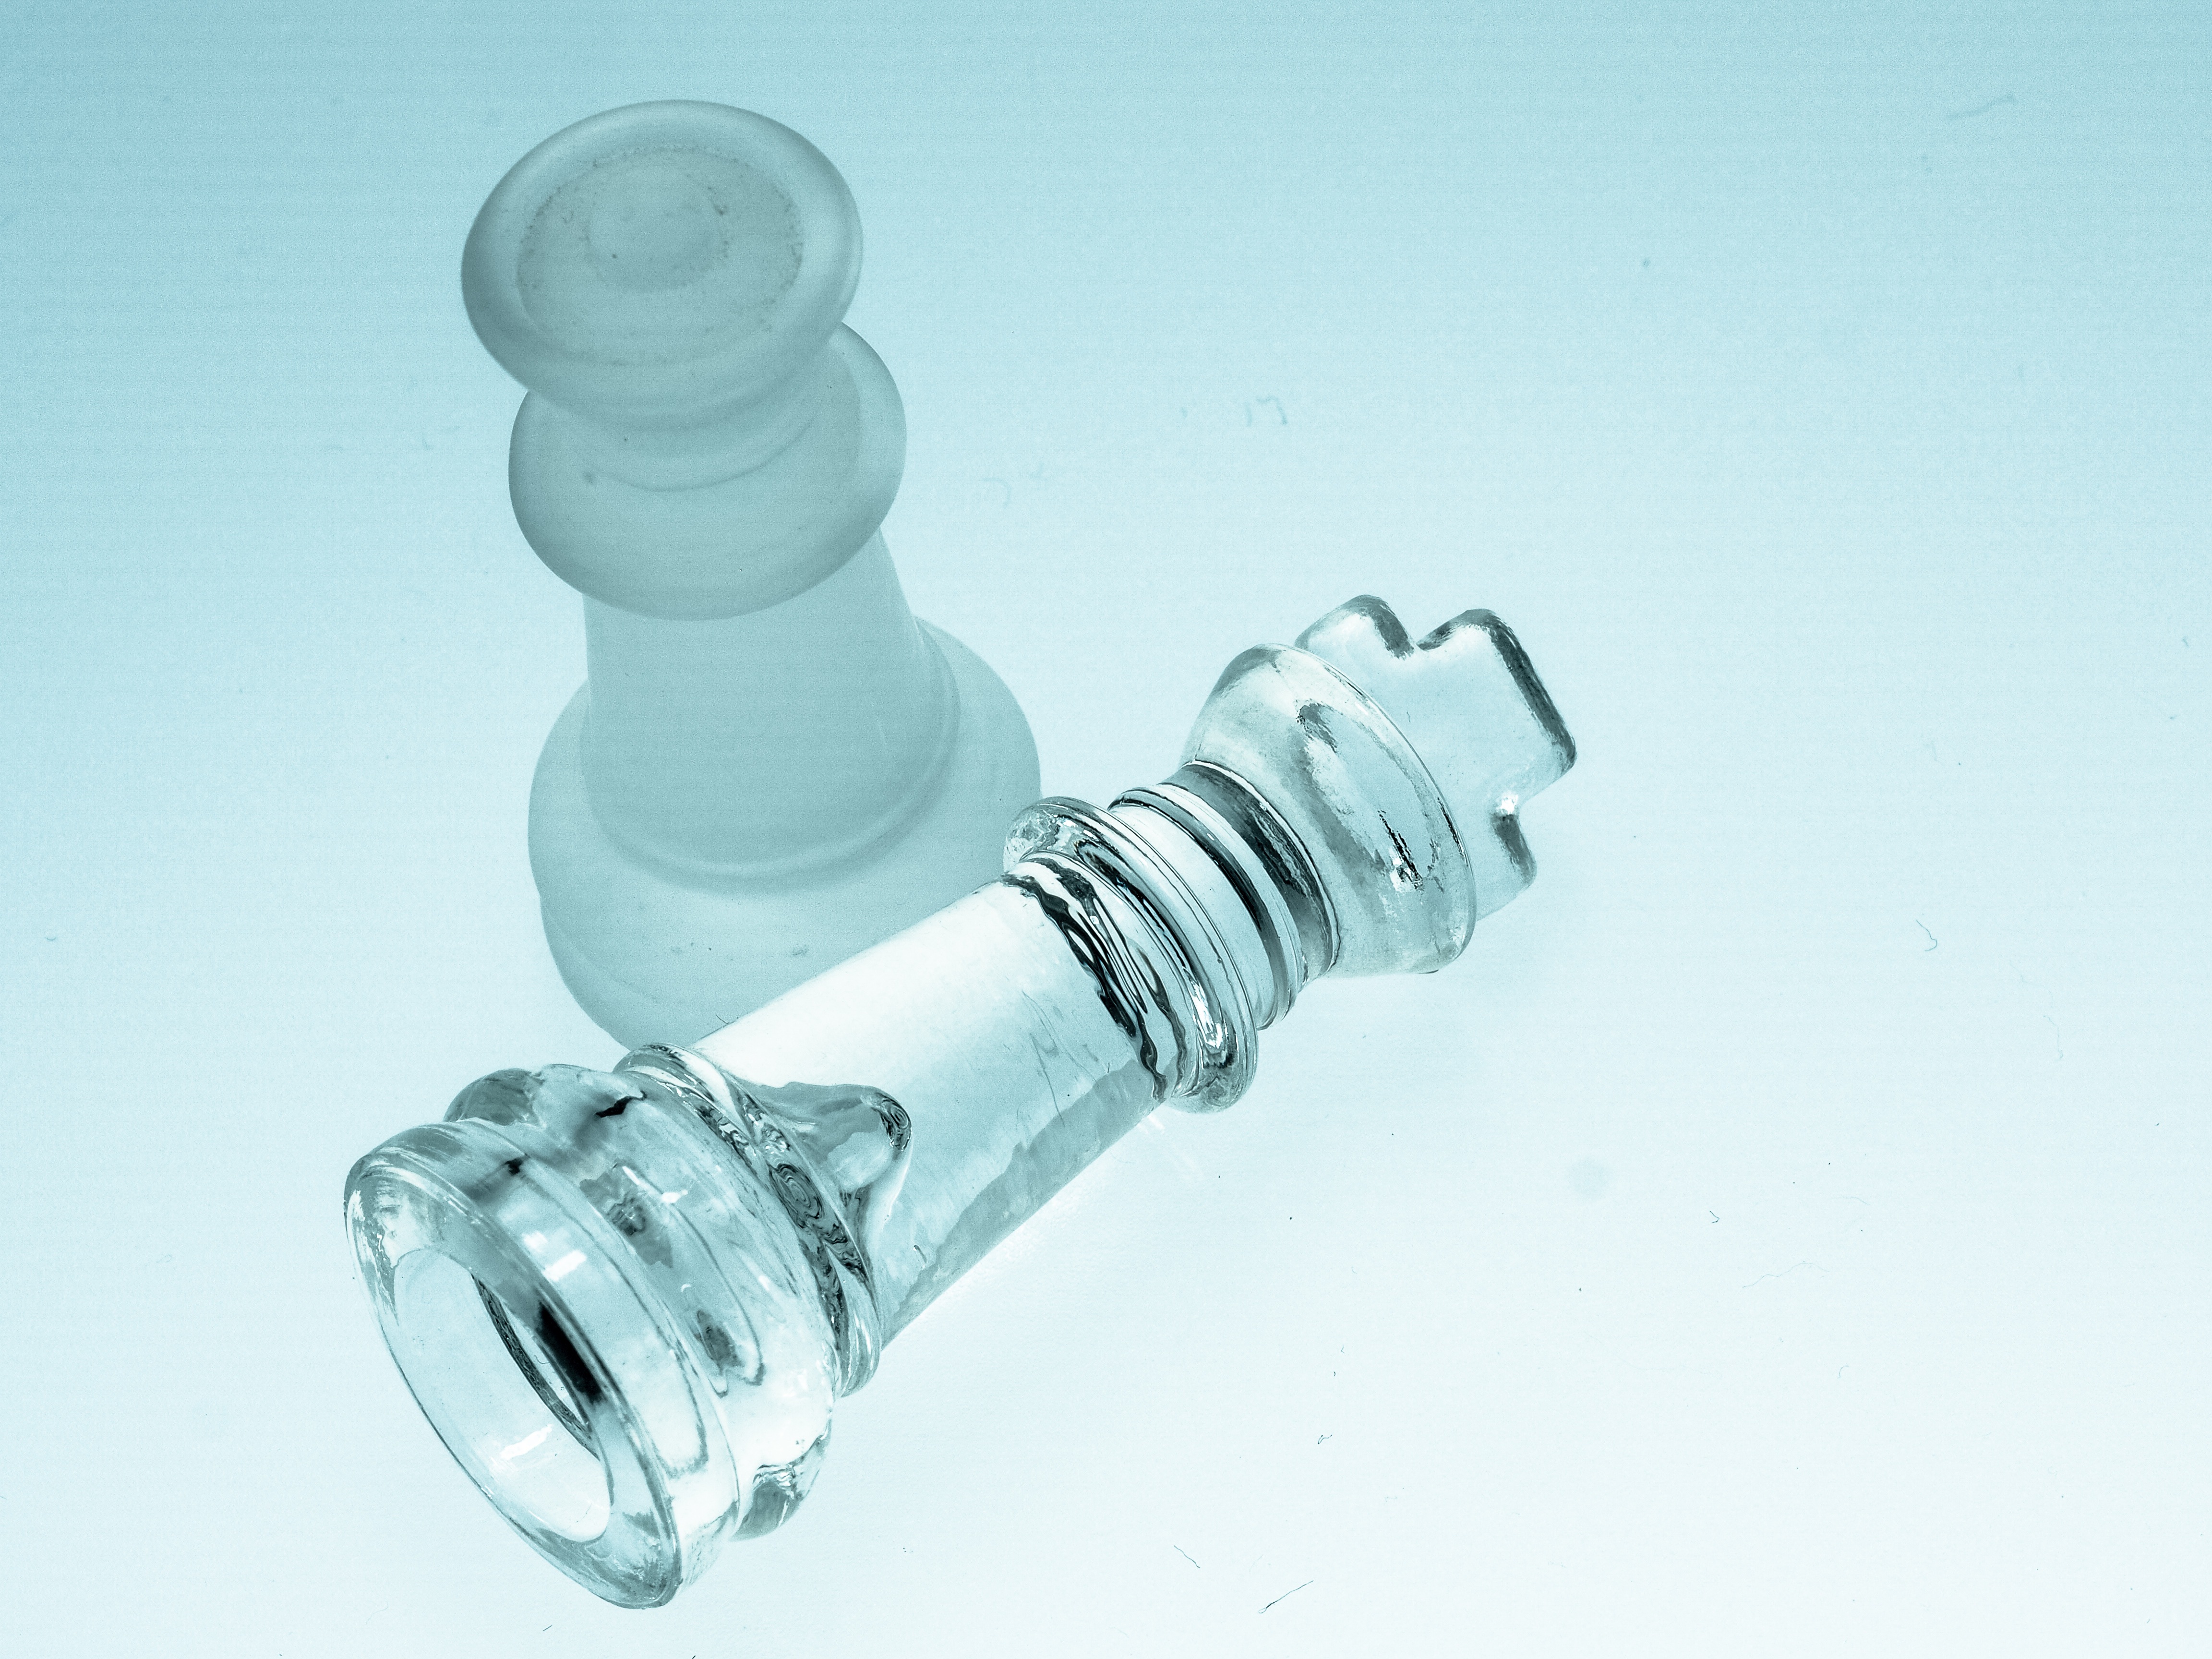
glass, bottle, lady, lighting, product, tap, king, chess, figures, checkmate, chess pieces, chess game, incandescent light bulb, checkmated